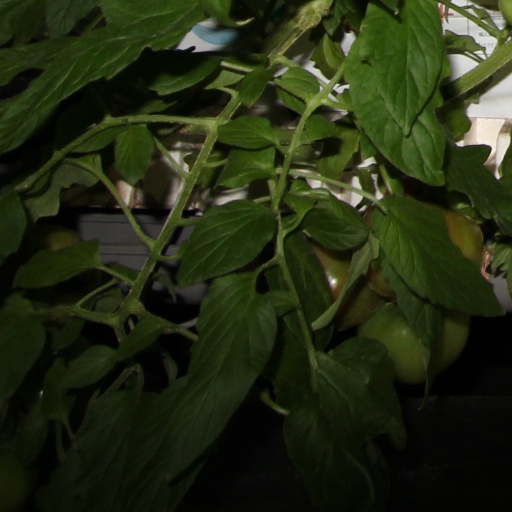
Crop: tomato